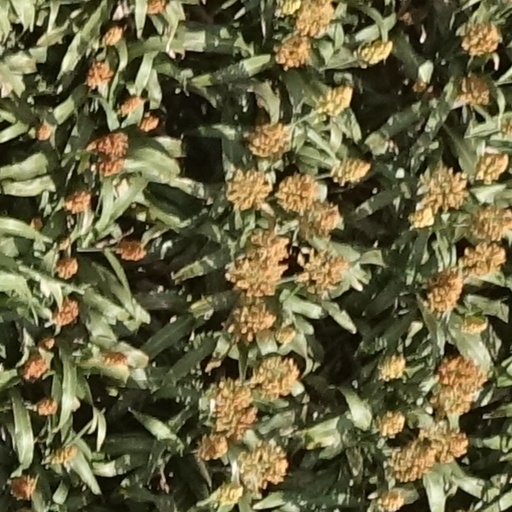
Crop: sorghum